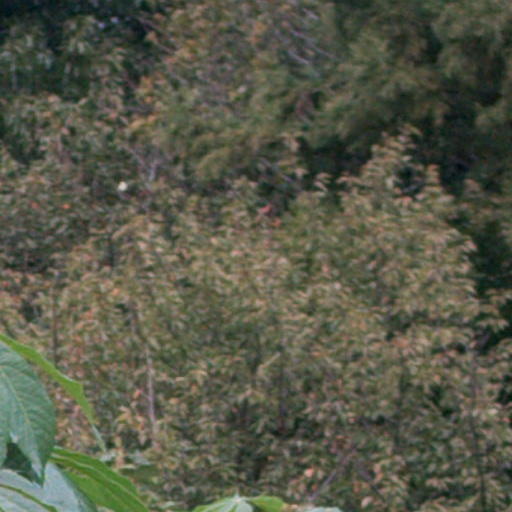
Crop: cassava